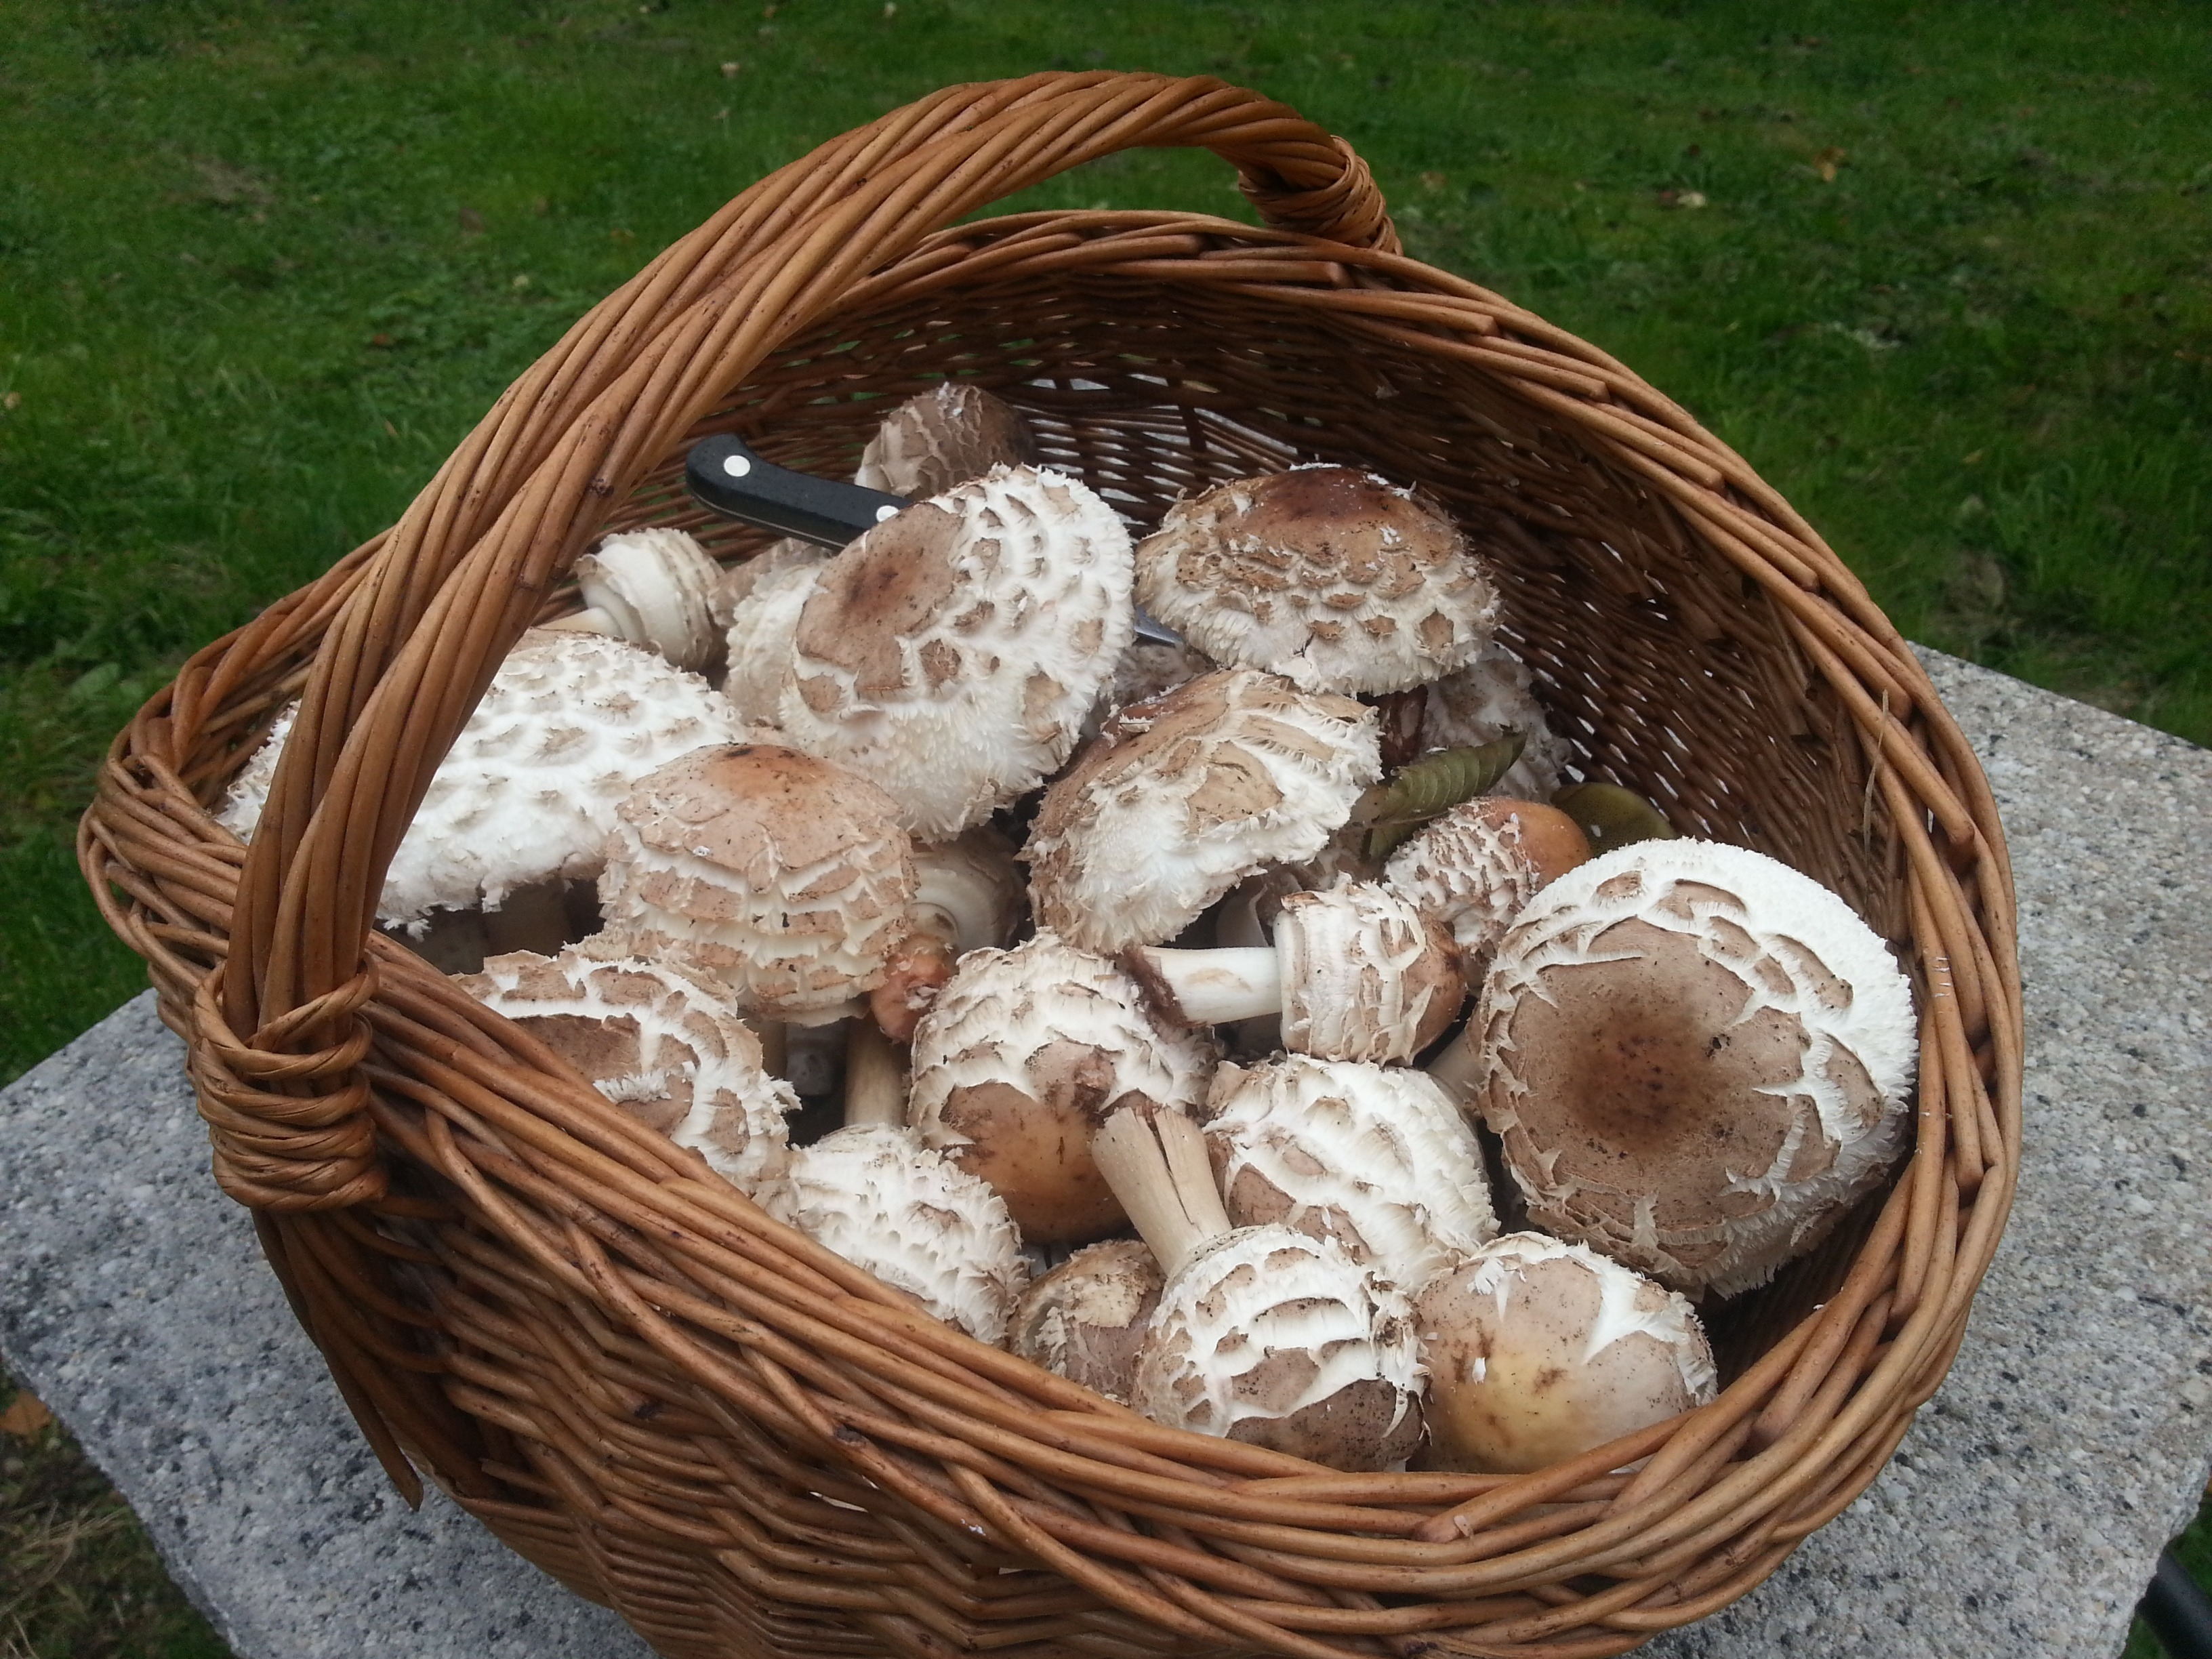
food, produce, mushroom, basket, coconut, parasol, mushroom picking, edible mushroom, shiitake, mushroom basket